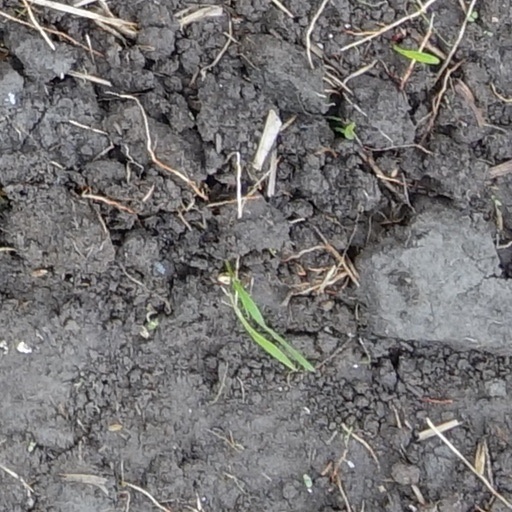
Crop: wheat